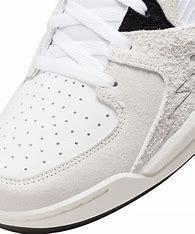
Brand: Jordan
Model: Stadium 90